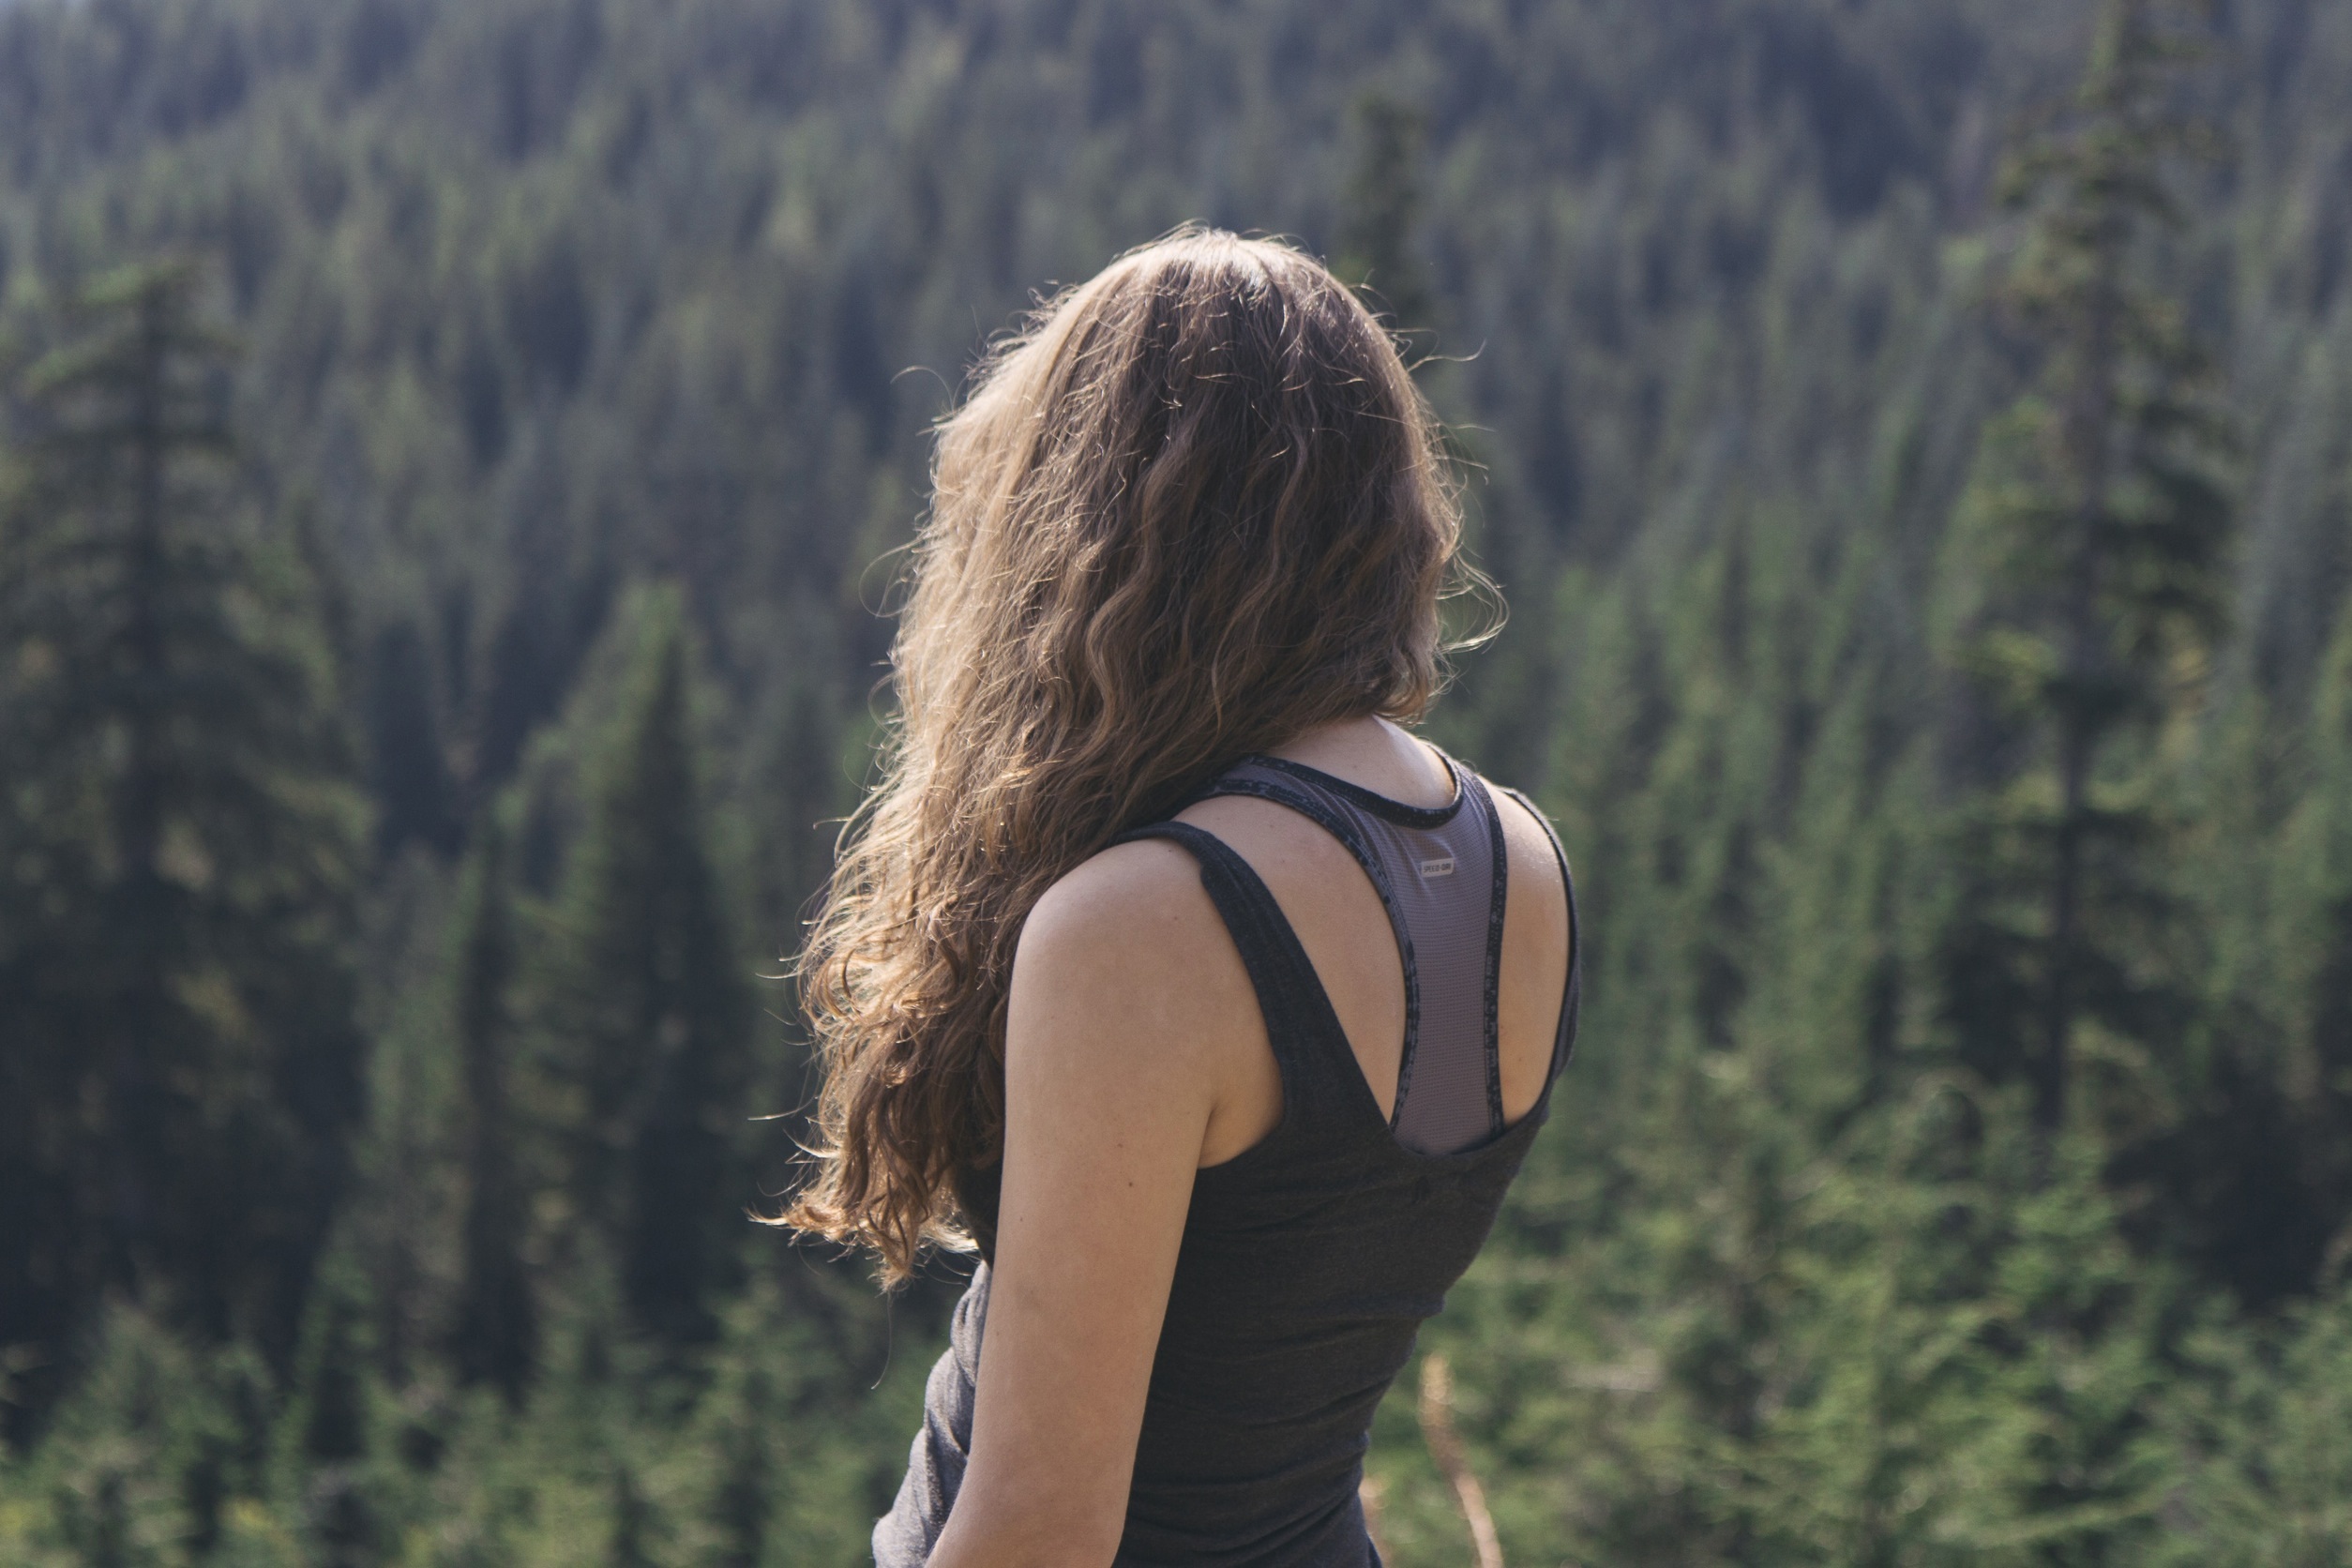
tree, nature, forest, grass, walking, girl, woman, hiking, meadow, sunlight, brunette, portrait, spring, season, fitness, long hair, trees, outdoors, beauty, habitat, curls, tank top, interaction, portrait photography